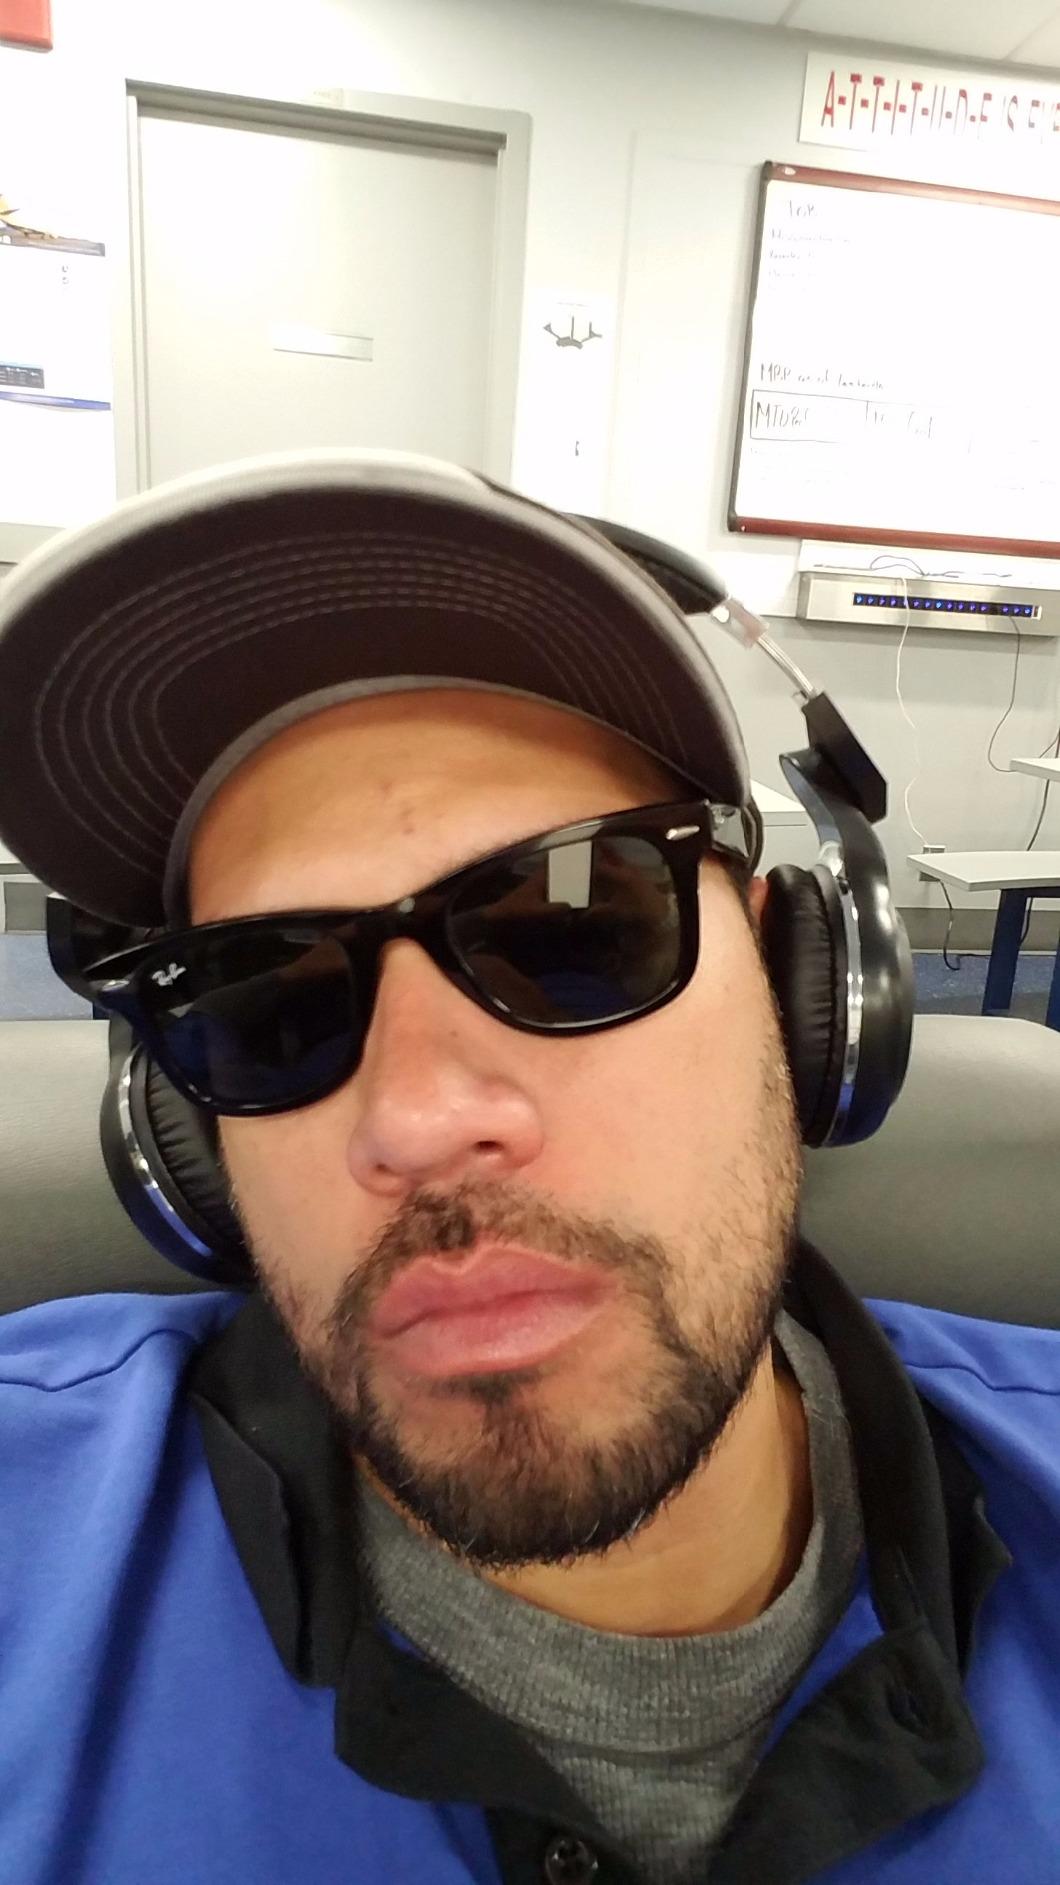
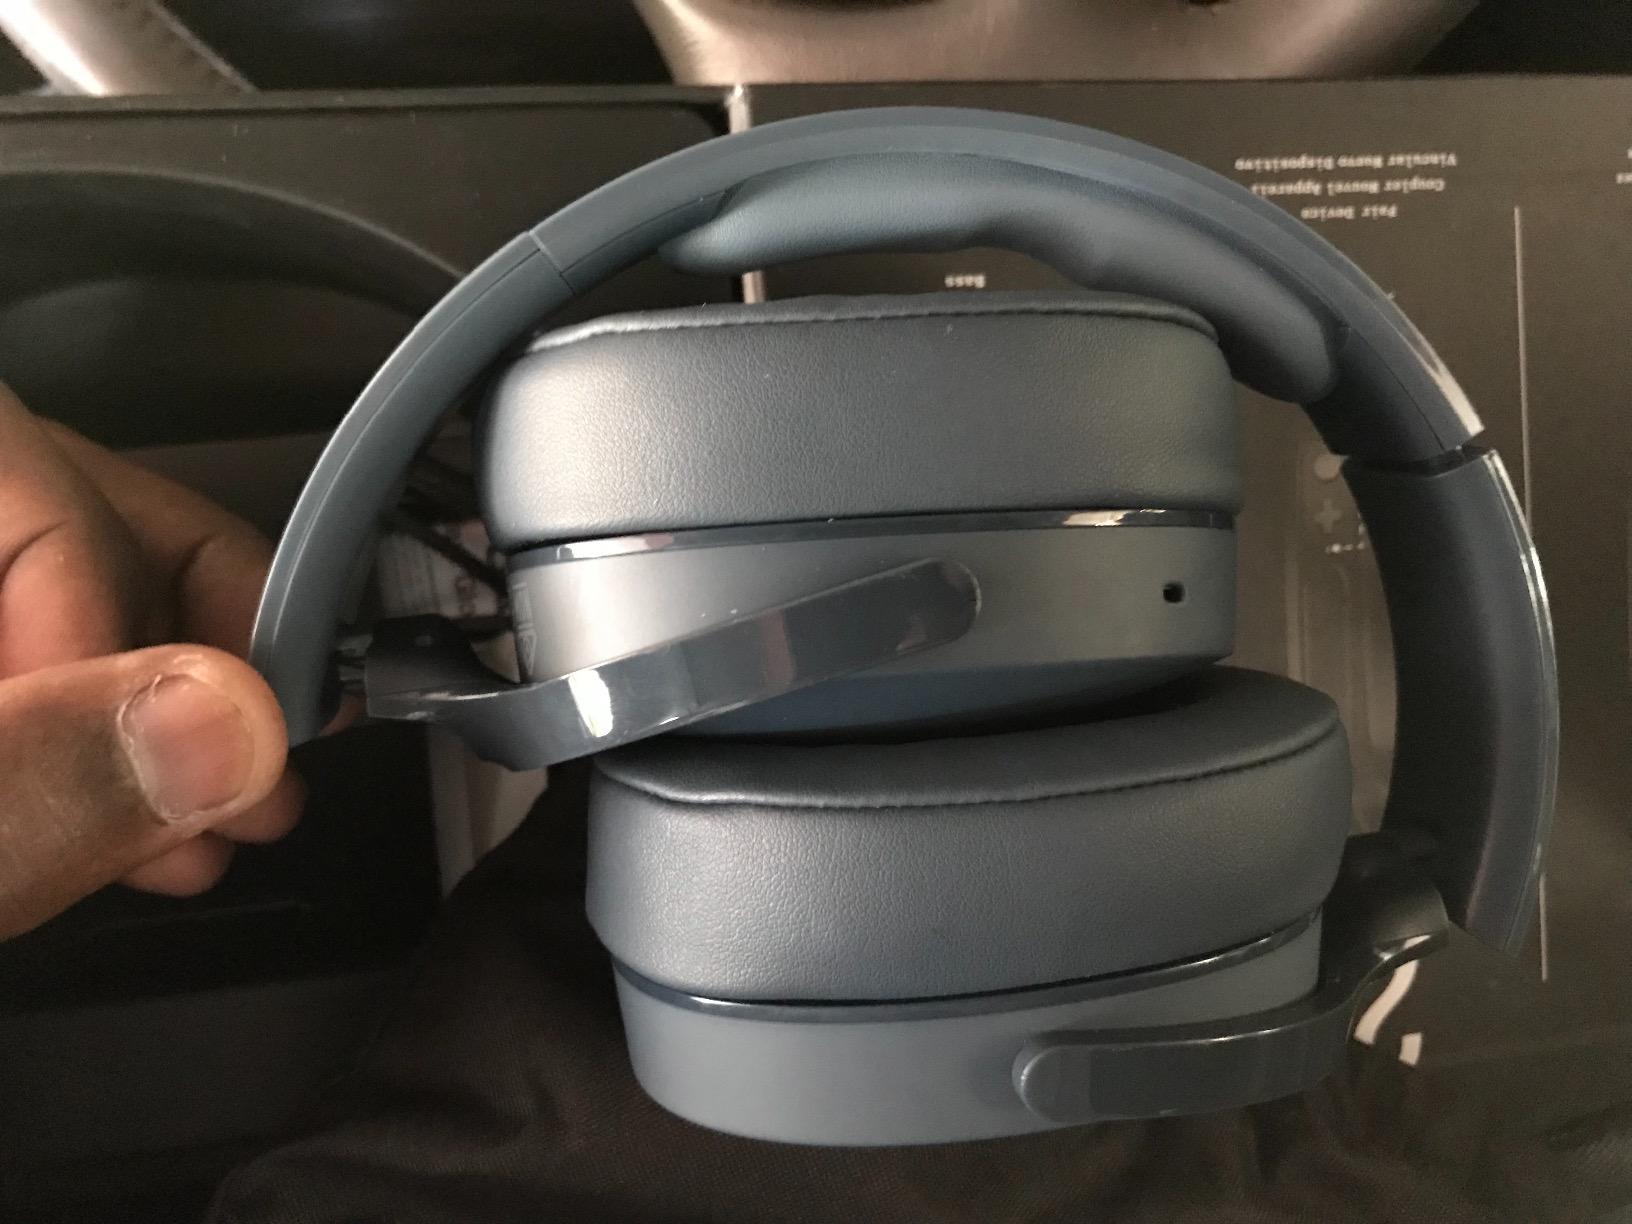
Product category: headphones
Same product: no